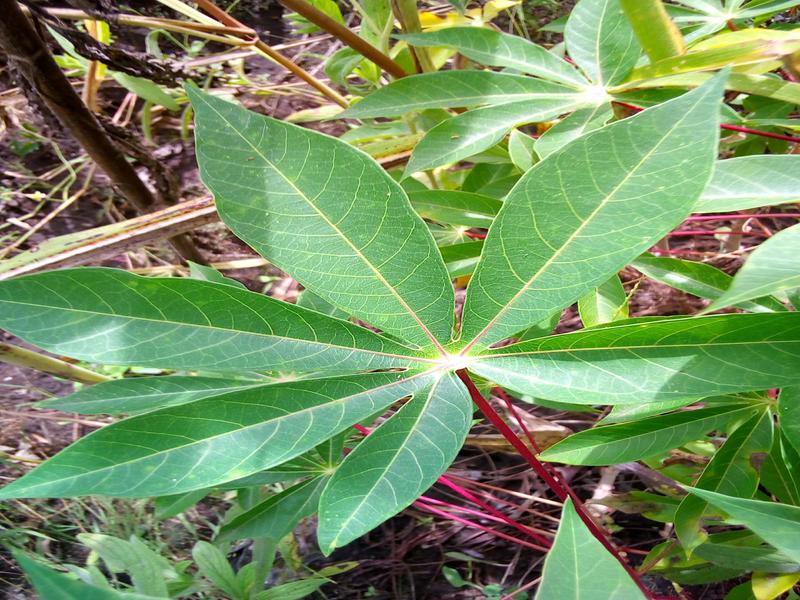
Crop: cassava
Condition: healthy